2020–2021 Thai protests

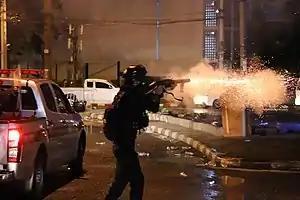
fire tear gas to anti-government protesters during Din Daeng Protests in August 2021

After no major events for nearly a month, on 13 October, a small group of protesters gathered at Ratchadamnoen Avenue, to protest the passing of the king's motorcade, resulting in the detention of activists. The planned protest rally on 14 October began at Democracy Monument, with the objective of moving to Government House to demand the resignation of Prayut. They were met by "counter-protesters," who were trucked in using municipal vehicles, as well as right-wing groups, including the Thai Pakdee (Loyal Thais) and the Rubbish Collection Organization, who held their rallies. Later in the day, tens of thousands of protesters, some under the umbrella of "Khana Ratsadorn 2563", were largely peaceful, marked by some violent assaults on the protesters by pro-royalists, marched to Government House and set up camps around it. The protest coincided with a planned royal progression around the city. The royal motorcade passed a protester crowd, strayed from the announced route. Later that evening, Prayut ordered legal actions against the protesters for allegedly blocking the motorcade, but, according to Reuters, "none appeared to be trying to reach it". Arnon accused the authorities of intentionally arranging the motorcade through the rally site. He gave an estimate of 200,000 participants before midnight.